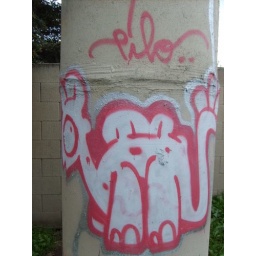
spotted this at the train yards, a local that is famous around here&amp;quot;PILO&amp;quot;